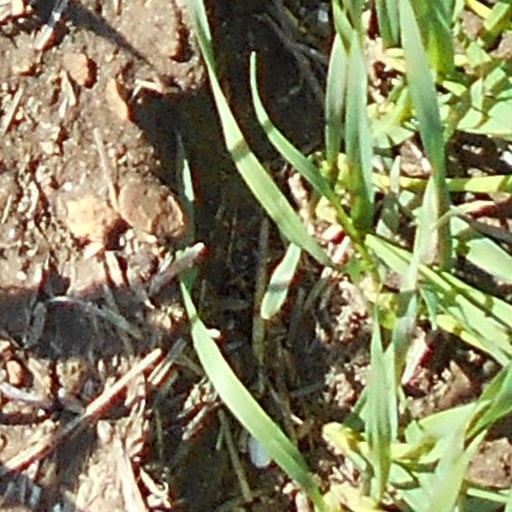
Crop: wheat